History of the World (video game)

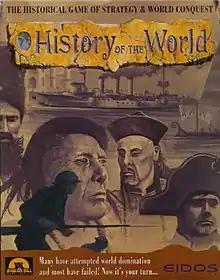

History of the World is a 1997 computer board game developed by Colorado Computer Creations and published by Eidos Interactive. It is an adaptation of Avalon Hill's "History of the World" board game. It was distributed on CD-ROM compatible with Windows 3.1 and Windows 95. It included support for play-by-e-mail, multiple human players at one computer, and AI opponents with nine configurable settings.